Pablo Avelluto

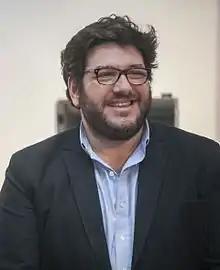
Minister for Culture of Argentina

Alejandro Pablo Avelluto (born 18 February 1966) is an Argentine journalist, book editor and politician. He held the office of Minister for Culture of Argentina since 10 December 2015 to September 2018, appointed by Mauricio Macri. Between 2014 and 2015 he served as General Coordinator of the Public Media System of the Autonomous City of Buenos Aires.